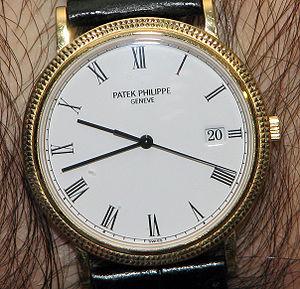
Une montre est un instrument de mesure du temps qui se porte sur soi. Une montre diffère d’une horloge, d’une pendule ou de tout autre instrument de mesure du temps par le fait qu’elle peut être emportée lors de déplacements sans que son fonctionnement soit altéré.